Jayne Mansfield

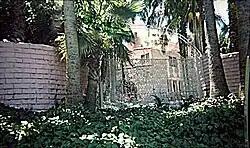
Front of the Pink Palace in 1997

Mansfield became involved with Matt Cimber (a.k.a. Matteo Ottaviano, né Thomas Vitale Ottaviano), an Italian-born film director, when he directed her in a stage production of "Bus Stop" in Yonkers, New York, costarring Hargitay. She married him on September 24, 1964, in Mulegé, Baja California Sur, Mexico. They separated on July 11, 1965, and filed for divorce on July 20, 1966. Cimber managed her career during their marriage, and guided her through a series of increasingly tawdry projects like "Promises! Promises!" and "The Las Vegas Hillbillys". Their marriage began to collapse in the wake of Cimber’s alleged physical abuse, Mansfield's alcohol abuse, open infidelities, and disclosure to Cimber that she had been happy only with Sardelli. Work on Mansfield's film "Single Room Furnished" (1966), directed by Cimber, was suspended. The couple had a son, Antonio Raphael Ottaviano (a.k.a. Tony Cimber, born October 18, 1965). Cimber and his second wife, dress designer Christy Hilliard Hanak, who married on December 2, 1967, raised Tony, Mansfield's youngest child. At the time, Mansfield had degenerated into alcoholism, drunken brawls, and performing at cheap burlesque shows. Cimber later worked as a producer for "Gorgeous Ladies of Wrestling".